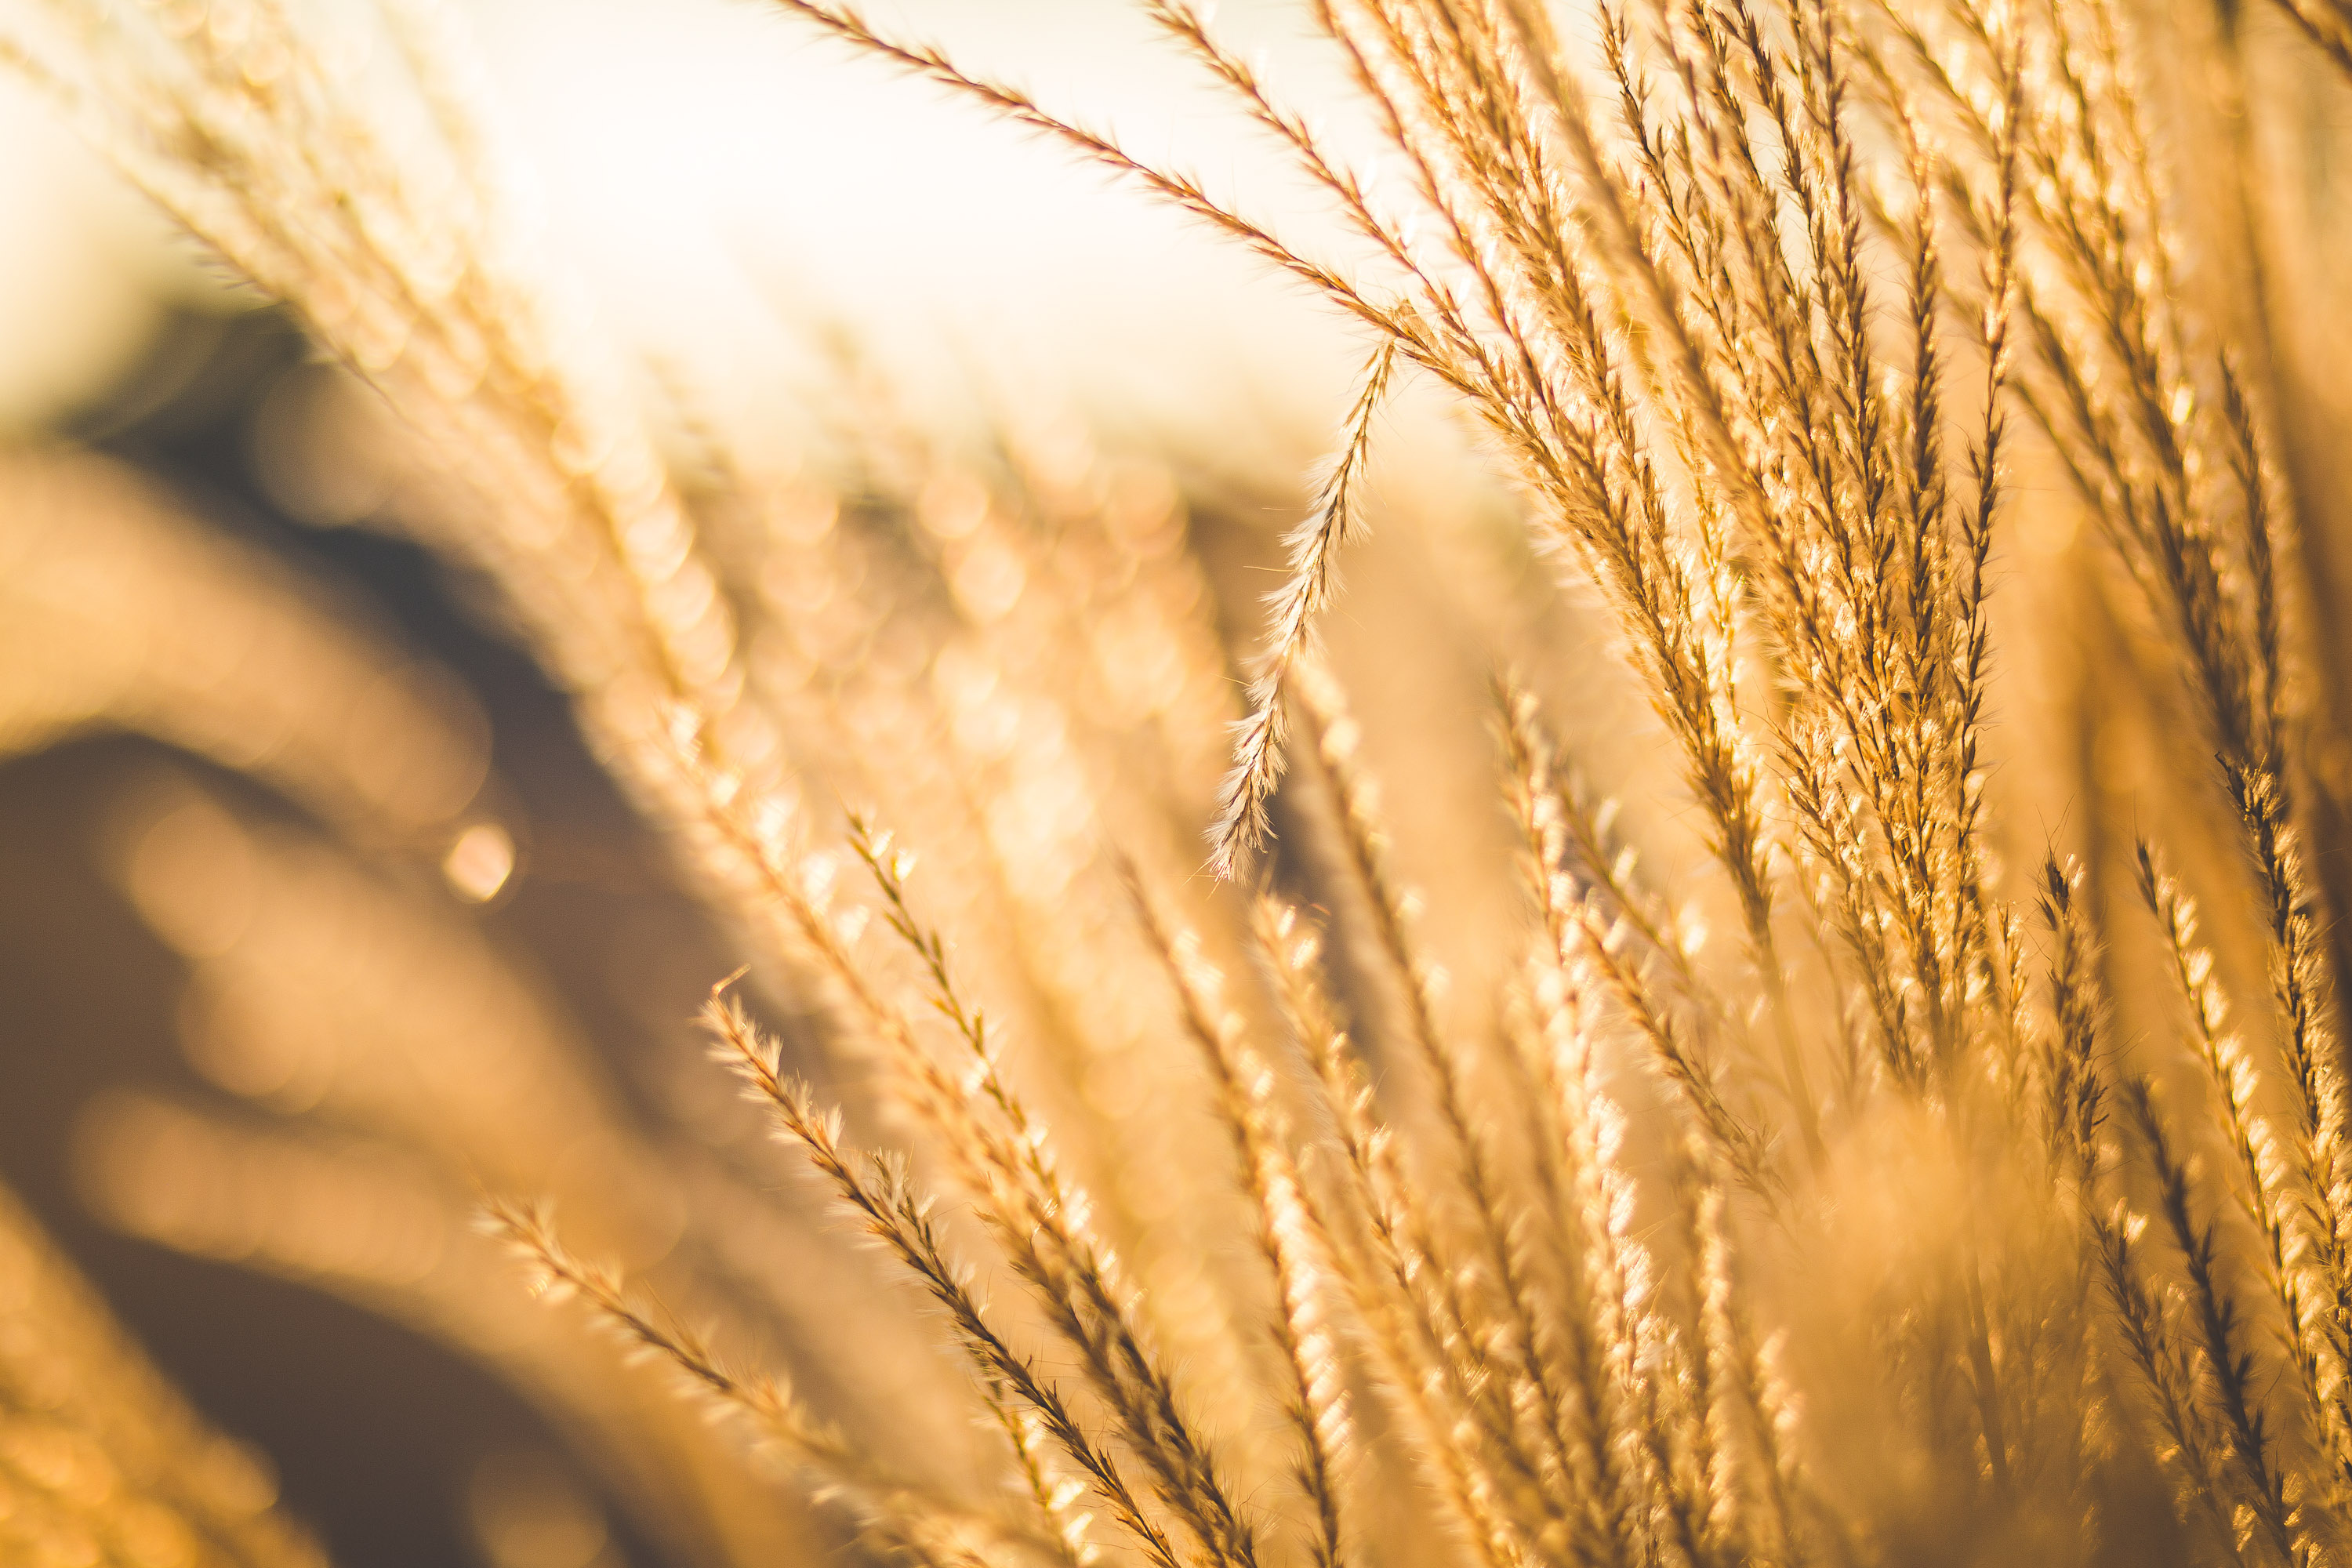
light, grain, rye, yellow, malt, sunlight, grass family, plant, food grain, close up, grass, phragmites, barley, wheat, hordeum, sky, field, poales, photography, macro photography, cereal, whole grain, triticale, emmer, crop, metal